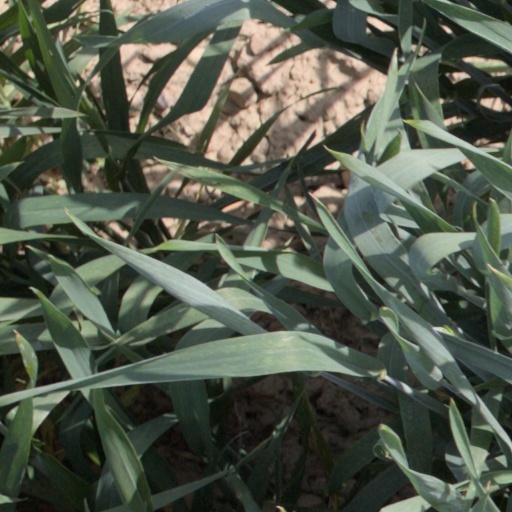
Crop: wheat